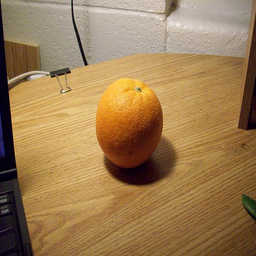
Label: Orange